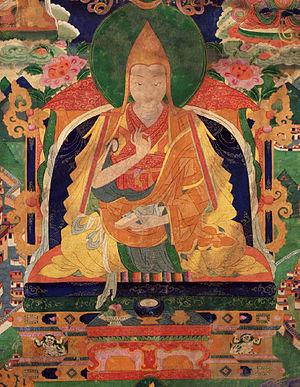
Gendun Gyatso Palzangpo, né Sangye Phel à Tanak 30 décembre 1475– 24 mars 1542), à Drépung, est le deuxième dalaï-lama. Il fut proclamé comme étant la réincarnation de Gendun Drup lorsqu'il était enfant.